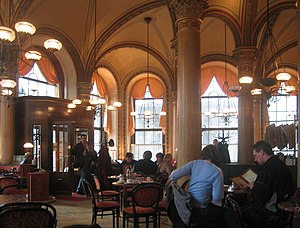
Café
Café Central i Wien, Østrig
En café er en offentlig og social mødeplads midt mellem en restaurant og en bar. Den er forbundet med servering af kaffe og andre drikkevarer. Cafeerne som blev populære samlingssteder i Europa i 1600-tallet netop ved introduktionen af kaffe. Kaffeplanten er en af mange nytteplanter, som blev hjembragt til Europa efter opdagelsen af Amerika i 1492 af Christoffer Columbus.